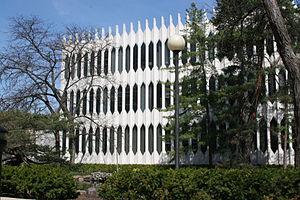
Le Conservatoire de musique d’Oberlin est une école de musique fondée en 1865 à Oberlin par George Allen, élève de Robert Schumann à Leipzig. C’est le plus ancien conservatoire en fonctionnement continu aux États-Unis.